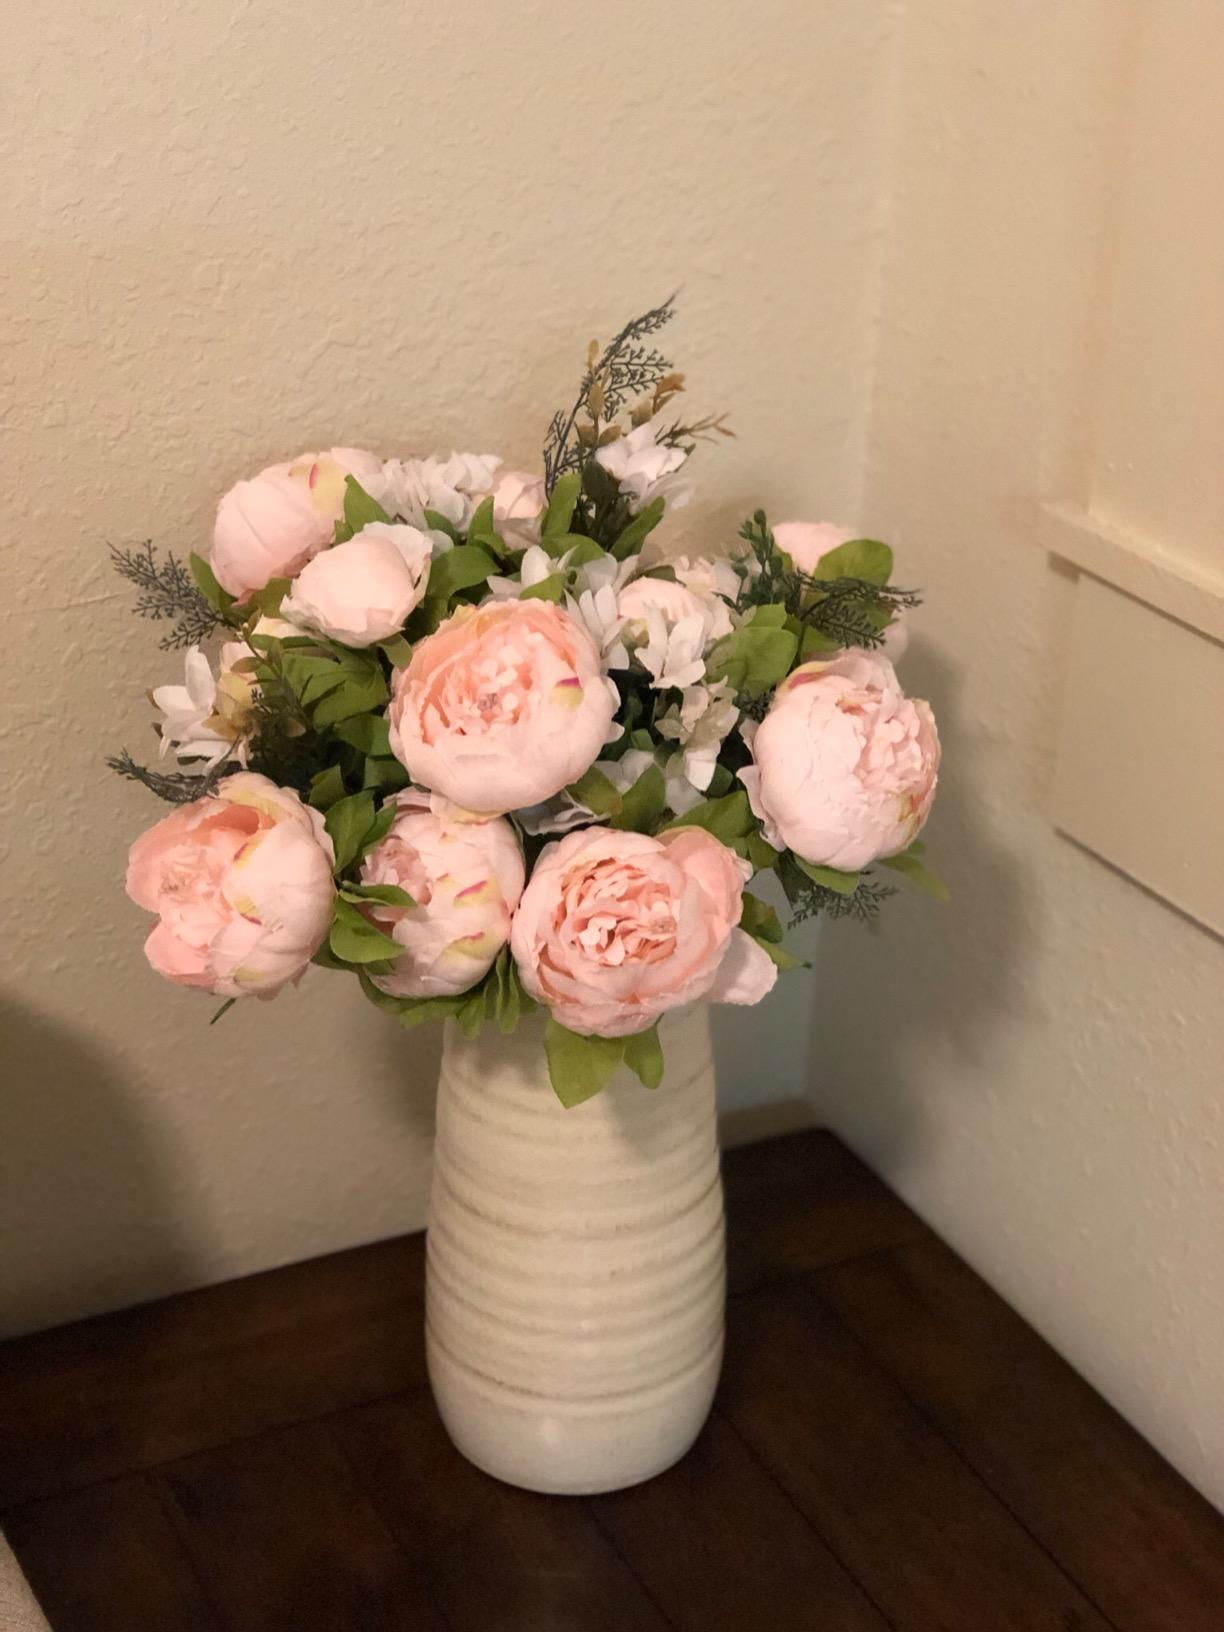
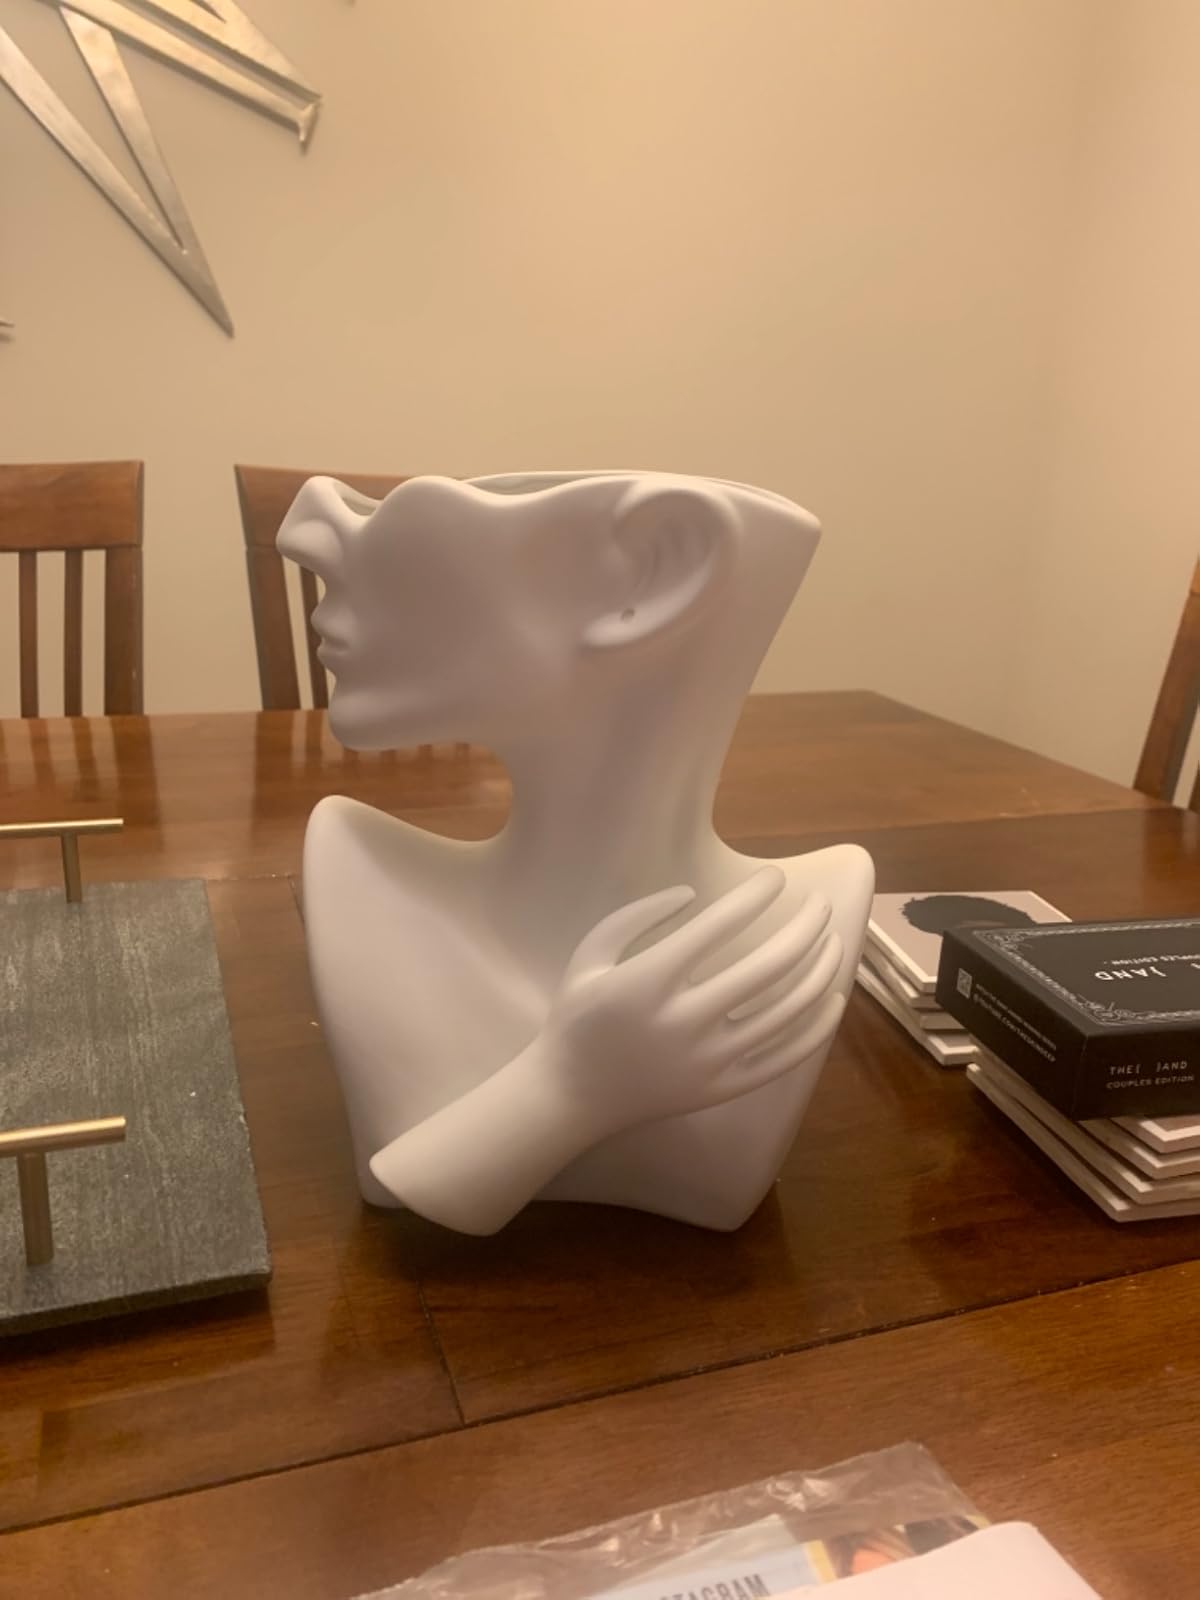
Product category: vase
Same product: no